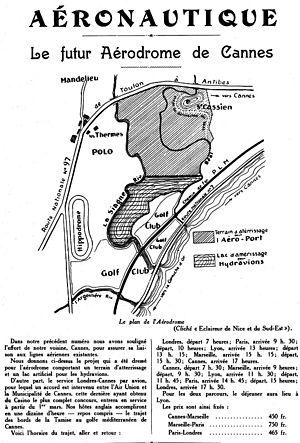
Illustration du projet de l'aéroport de Cannes-Mandelieu
L'aéroport de Cannes est un aéroport du département des Alpes-Maritimes. Son emprise est située sur le territoire des villes de Cannes et de Mandelieu-la-Napoule.